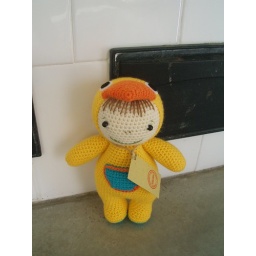
boy in a duck costume